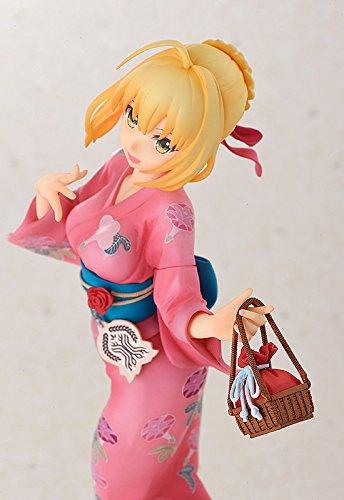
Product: FREEing Fate/Grand Order: Saber/Nero Claudius (Yukata Version) 1: 8 Scale PVC Figure
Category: Toys & Games | Collectible Toys | Statues, Bobbleheads & Busts | Statues
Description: Depicts the saber servant Nero Claudius wearing a yukata.
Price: $26.00
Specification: ProductDimensions:4x3x8.7inches|ItemWeight:10.6ounces|ShippingWeight:10.6ounces(Viewshippingratesandpolicies)|DomesticShipping:ItemcanbeshippedwithinU.S.|InternationalShipping:ThisitemcanbeshippedtoselectcountriesoutsideoftheU.S.LearnMore|ASIN:B078HSP8GT|Itemmodelnumber:NOV178278|Manufacturerrecommendedage:15yearsandup